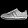
Label: Sneaker